Question: Please indicate a possible affordance area of hold_frisbee that can be used for throwing
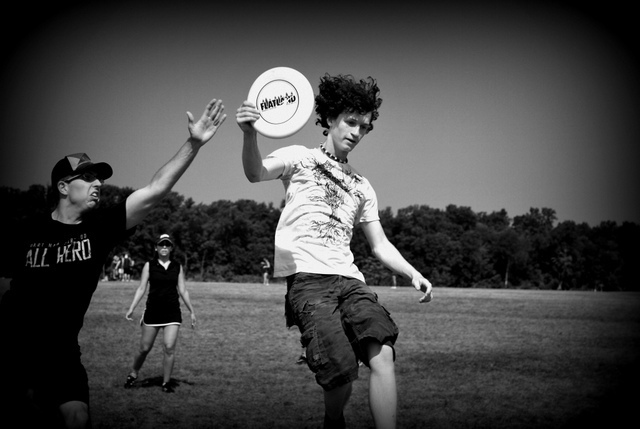
Answer: [240.741, 61.188, 320.741, 139.486]